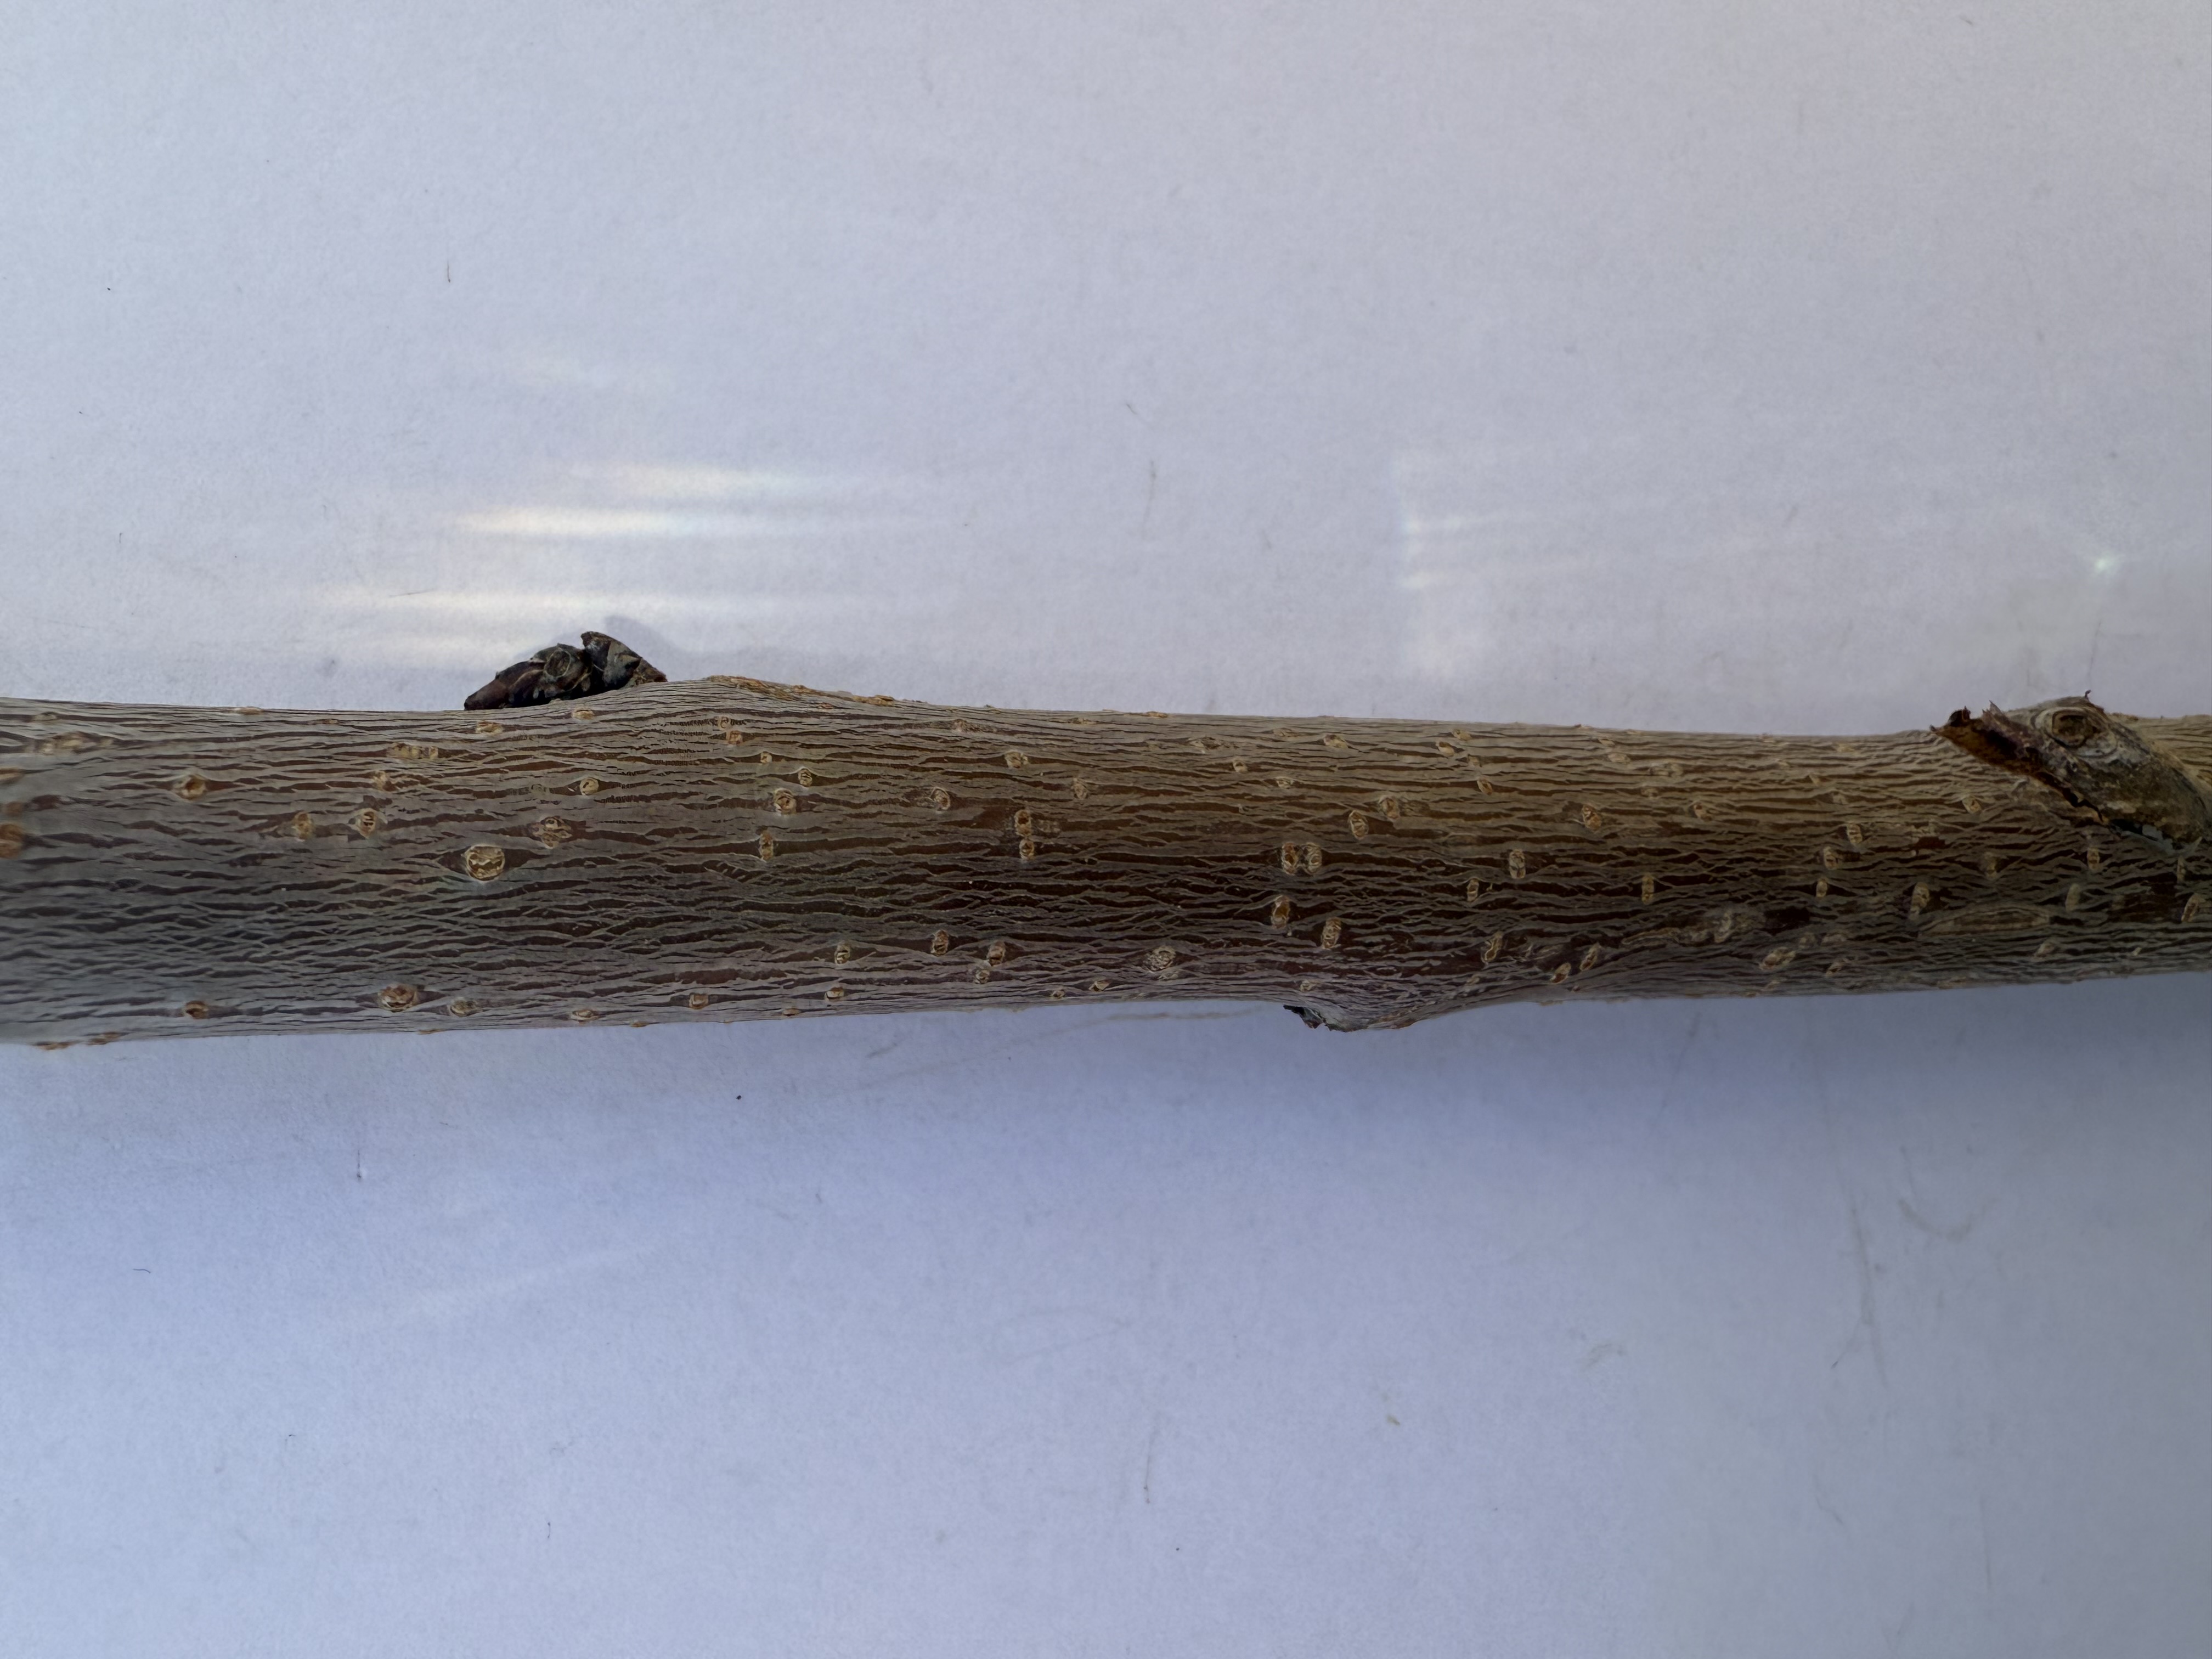
Variety: Napolyon Cherry